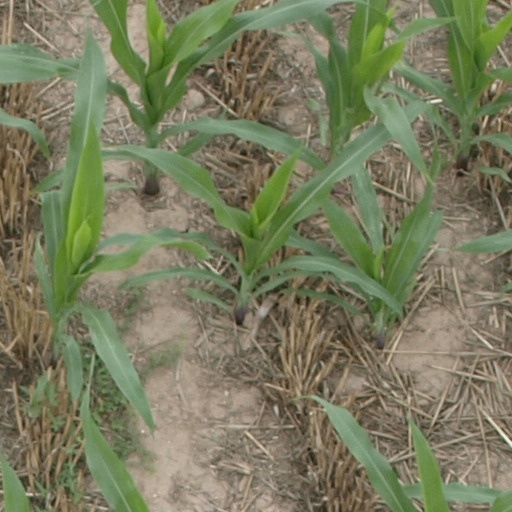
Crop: maize; corn